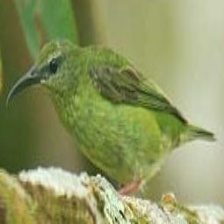
Species: RED LEGGED HONEYCREEPER
Scientific name: CYANERPES CYANEUS